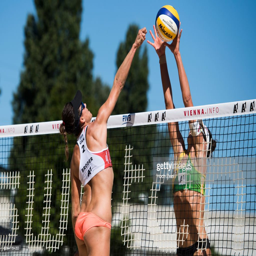
person spikes the ball during day .